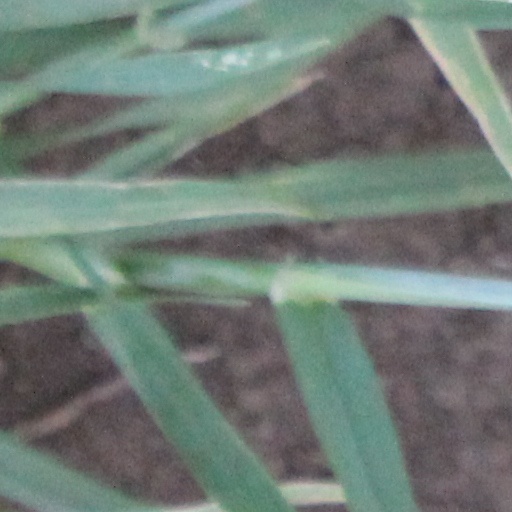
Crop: wheat